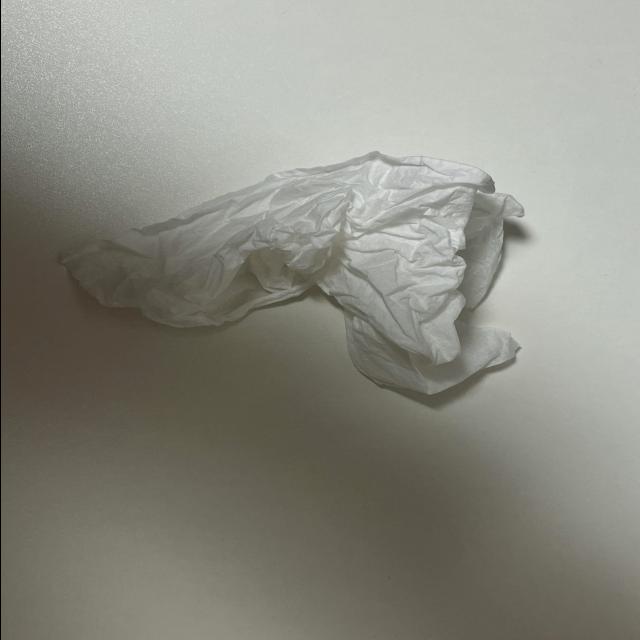
Label: tissues